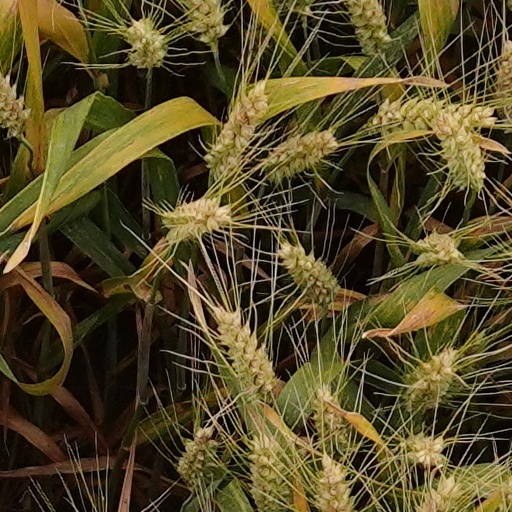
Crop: wheat